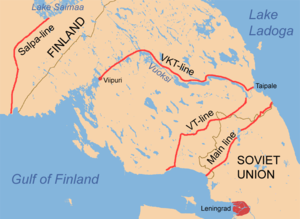
Salpalinjen / Effekt i krigen
Det sydligste af Salpalinjen mellem Saimaa søen og den Finske Bugt. Linjen fortsætter op til det nordlige Finland. På kortet er også vist hovedlinjen, VT-linjen og VKT-linjen.
Salpalinjen eller som den officielt hed Suomen Salpa – Finlands lukke – er en forsvarslinje bestående af bunkers, som blev bygget i tiden mellem Vinterkrigen og Fortsættelseskrigen under 2. Verdenskrig for at forsvare Finland mod en mulig sovjetisk invasion. Linjen strækker sig 1.200 km fra den Finske Bugt til Petsamo i det nordlige Finland – nu Pechengsky, Rusland). Linjen blev aldrig afprøvet i kamp, fordi Vyborg–Petrozavodsk Offensiven i 1944 blev stoppet ved VKT-linjen på det Karelske næs. Befæstningerne på Salpalinjen var meget stærkere end Mannerheimlinjen.